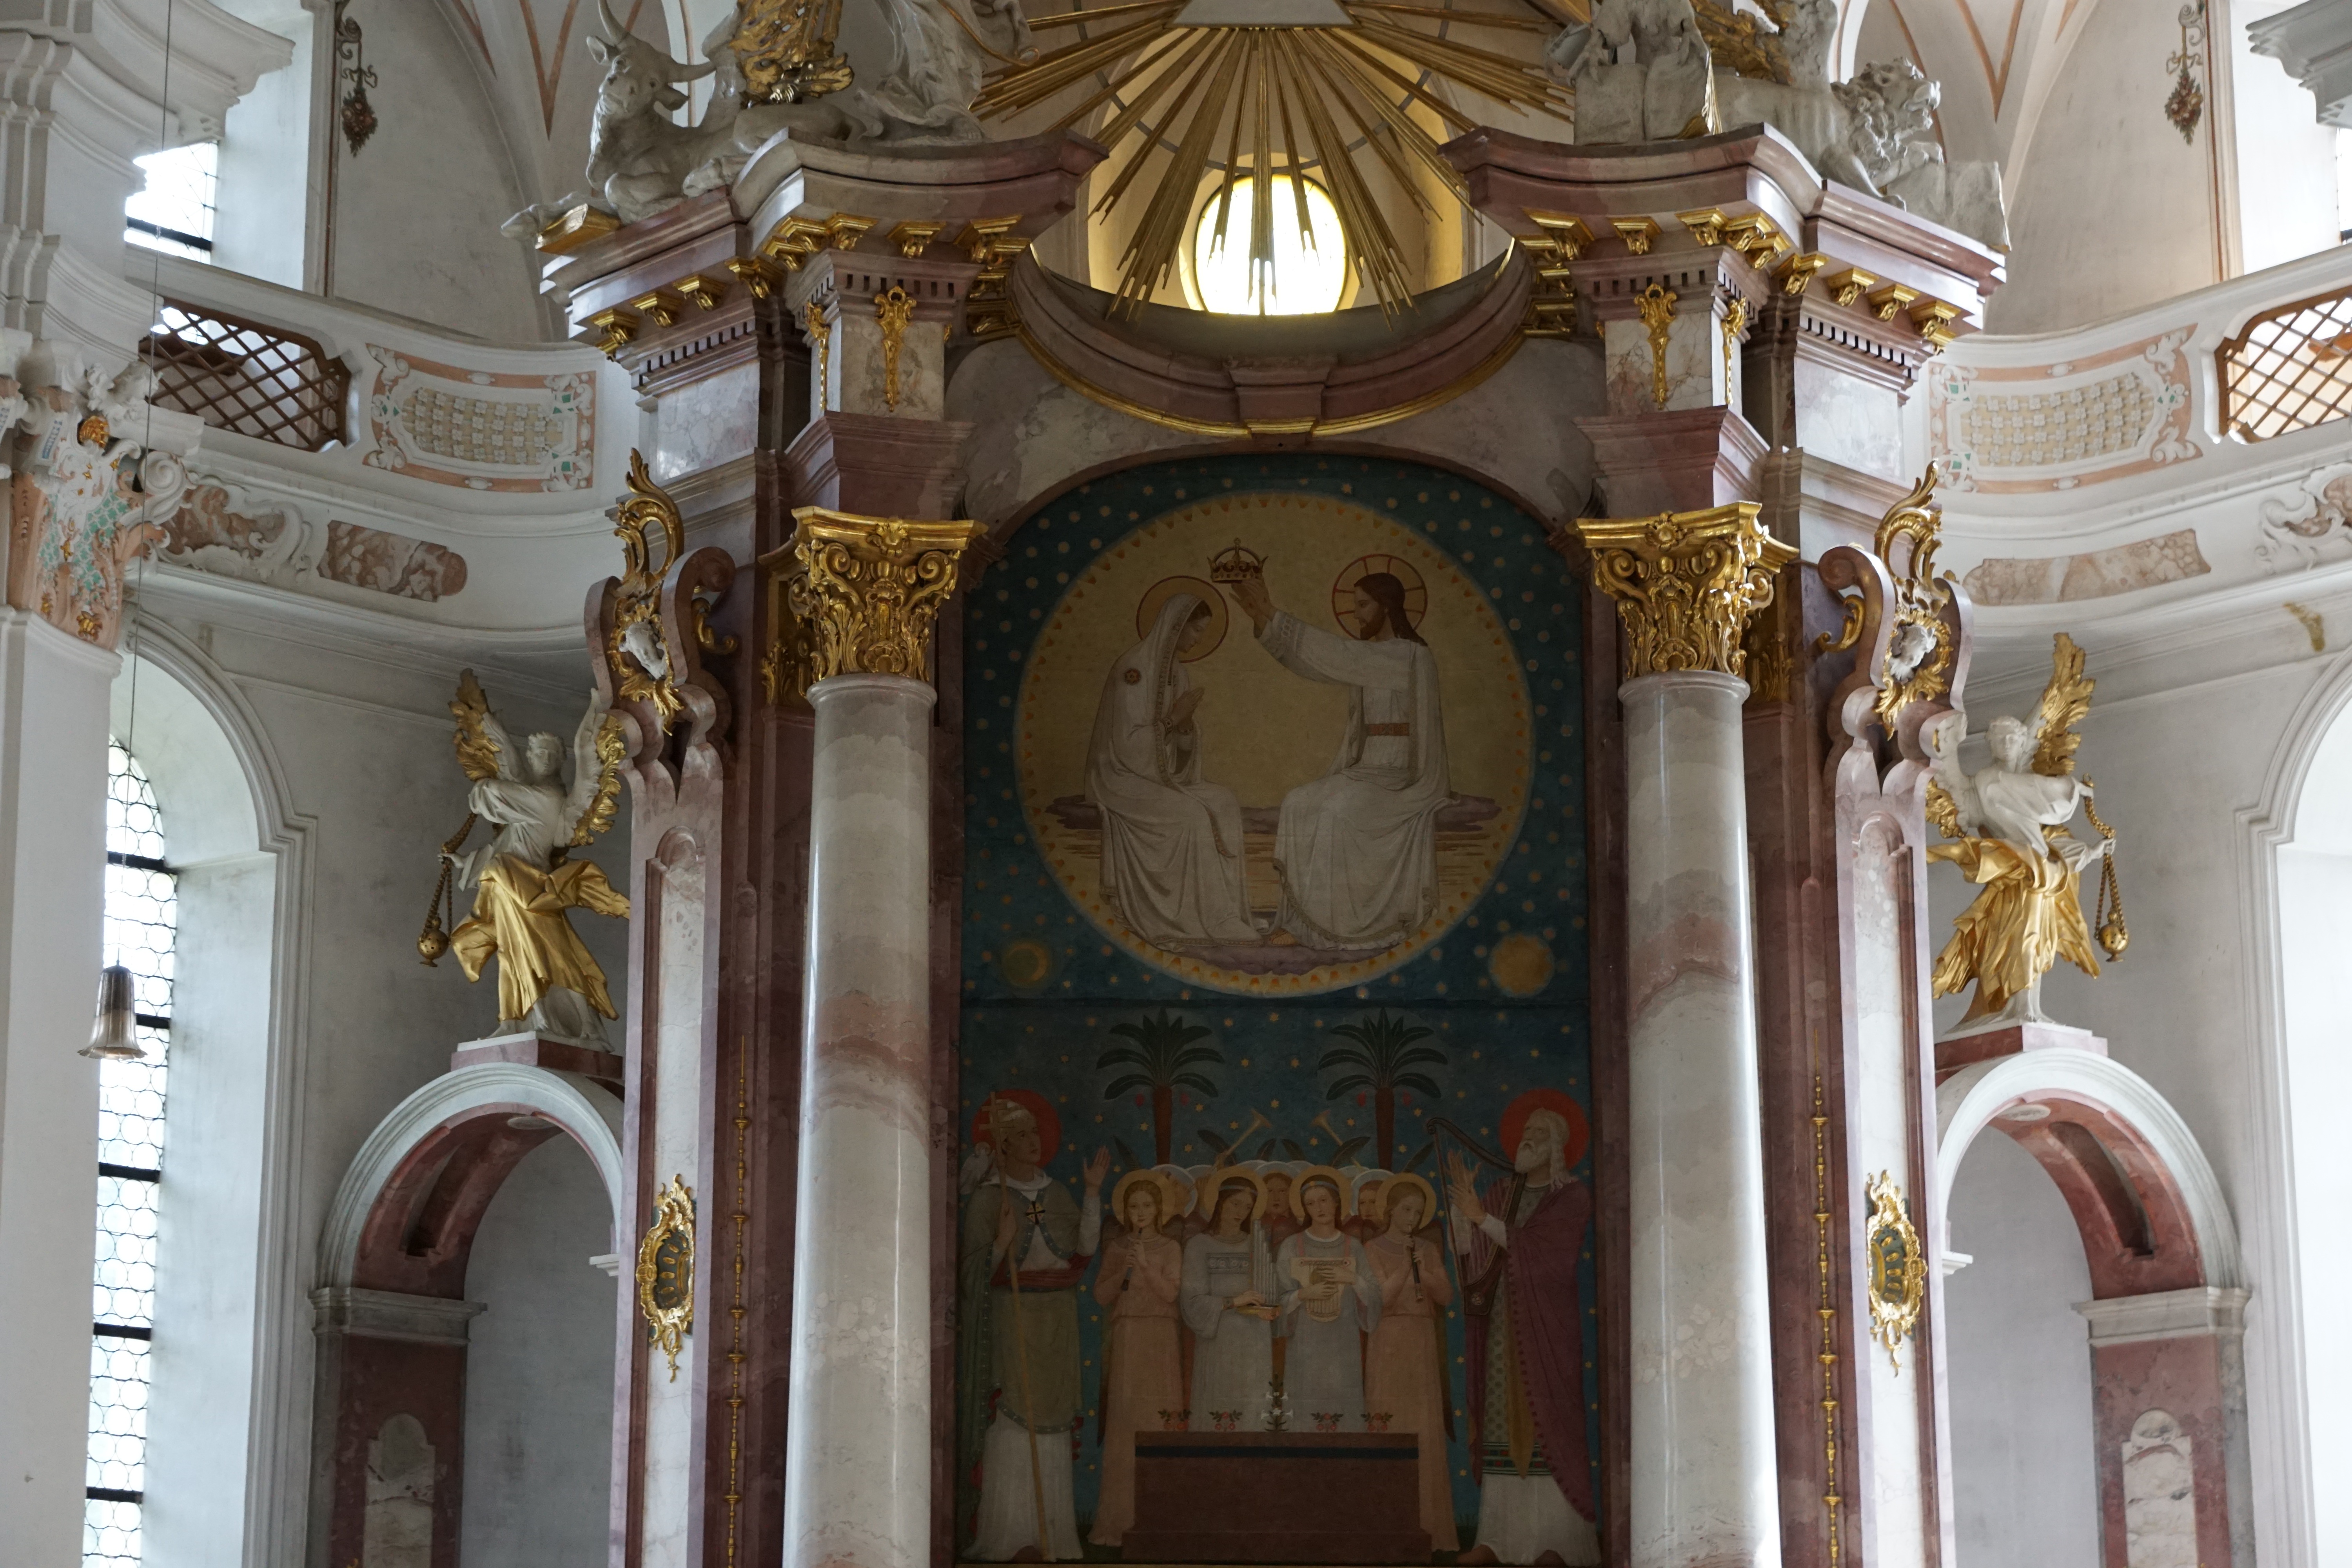
architecture, building, palace, facade, church, cathedral, chapel, place of worship, baptistery, altar, monastery, germany, synagogue, basilica, beuron, ancient history, byzantine architecture